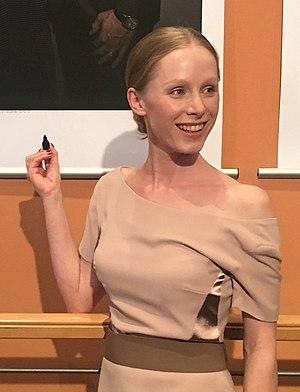
Susanne Wuest est une actrice autrichienne.